Rachael Robertson (writer)

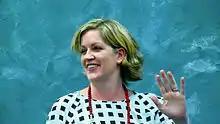

Rachael Robertson is an Australian author and speaker. She is an authority on leading in extreme environments. Robertson is a former Antarctic Expedition Leader, who led the 58th Australian National Antarctic Research Expedition (ANARE) to Davis Station in 2005. She based her work of speaking, writing and mentoring on the leadership lessons she learned in Antarctica.